Maryam Zahirimehr

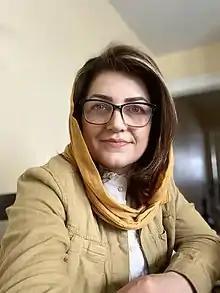
Maryam Zahirimehr

Maryam Zahirimehr (born in 1970 in Rasht, Iran) is an Iranian screenwriter and film director living in the USA.